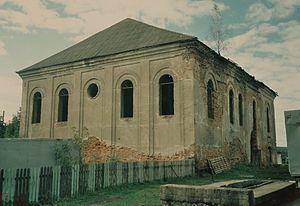
Roujany est une commune urbaine de la voblast de Brest, en Biélorussie. Sa population s'élève à 3 023 habitants en 2017.